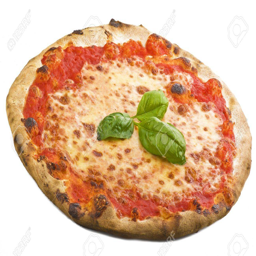
pizza on the white background stock photo